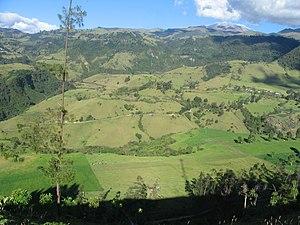
Le parc national naturel de Puracé est un parc national situé dans la région andine de la Colombie, au sud-est de la ville de Popayán dans la Cordillère Centrale. Sa principale attraction est le stratovolcan actif Puracé L'un des volcans les plus actifs de Colombie. Quatre des fleuves les plus importants du pays prennent leur source dans la région : le Río Magdalena, le Río Cauca, le Río Caquetá et le Río Patía.
Les aires protégées de Colombie sont gérées par le Sistema Nacional de Áreas Protegidas ou SINAP.